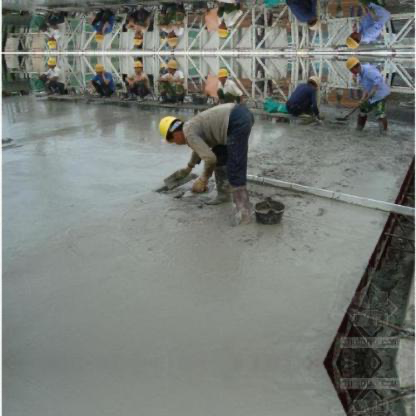
Objects in the image:
label: helmet
label: helmet
label: helmet
label: helmet
label: helmet
label: helmet
label: helmet
label: helmet
label: helmet
label: helmet
label: helmet
label: helmet
label: helmet
label: helmet
label: helmet